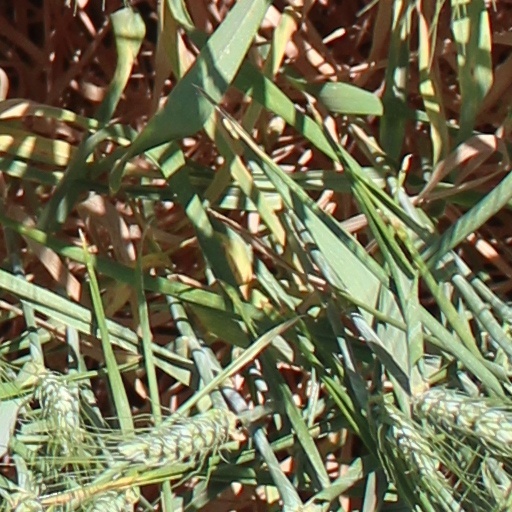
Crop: wheat